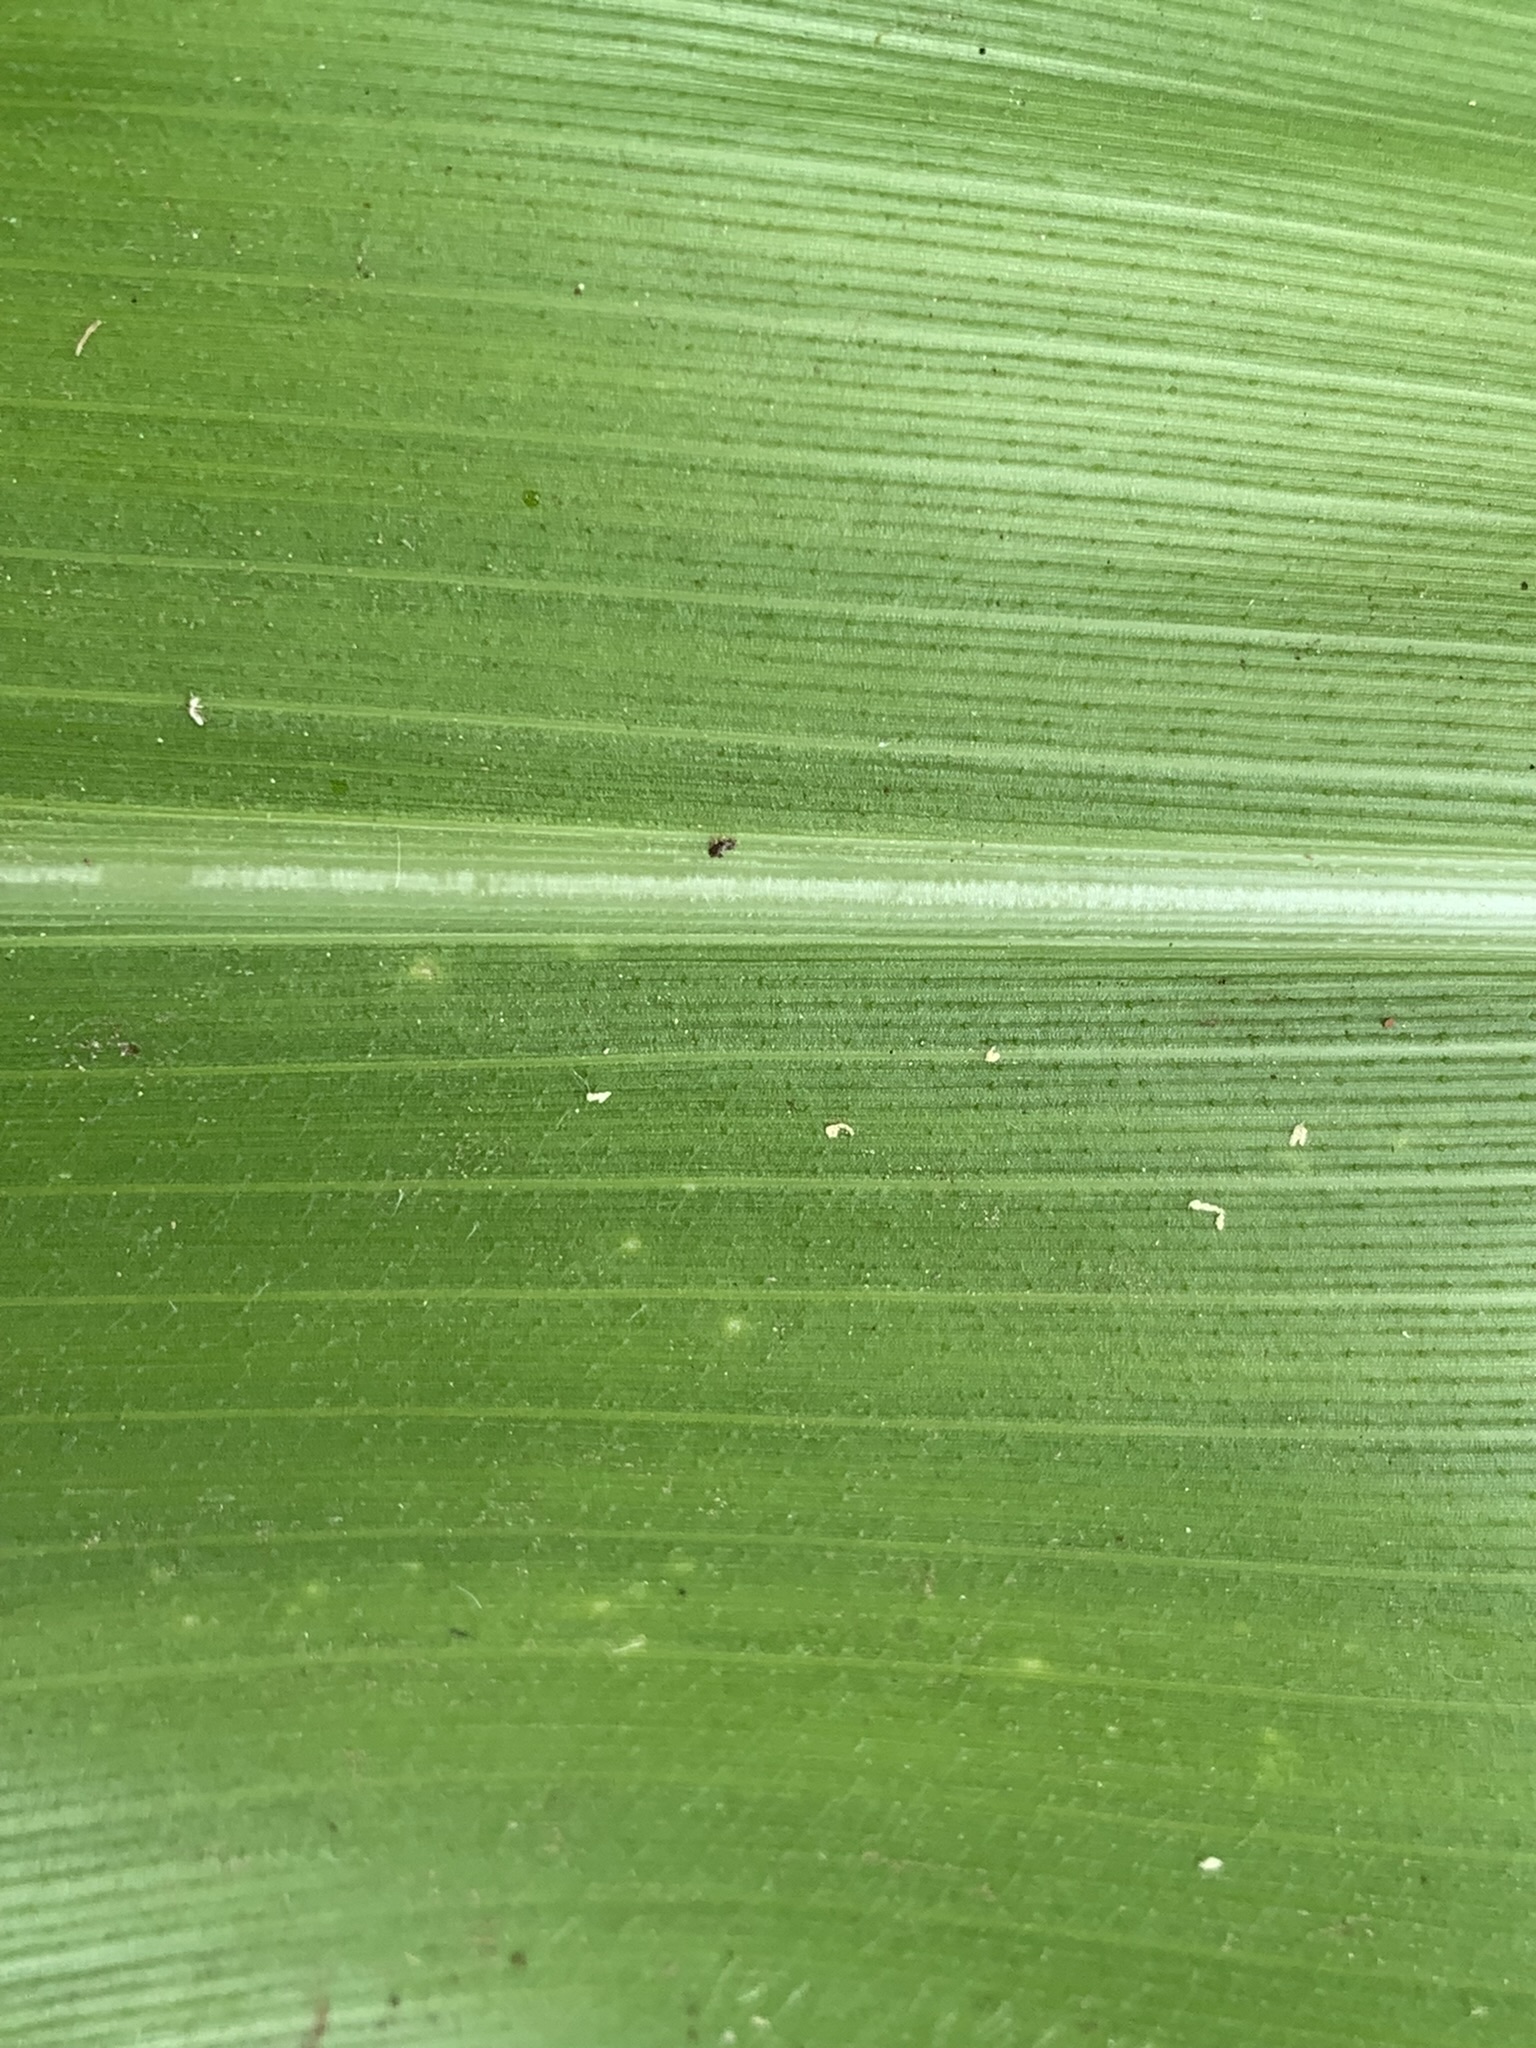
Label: Healthy